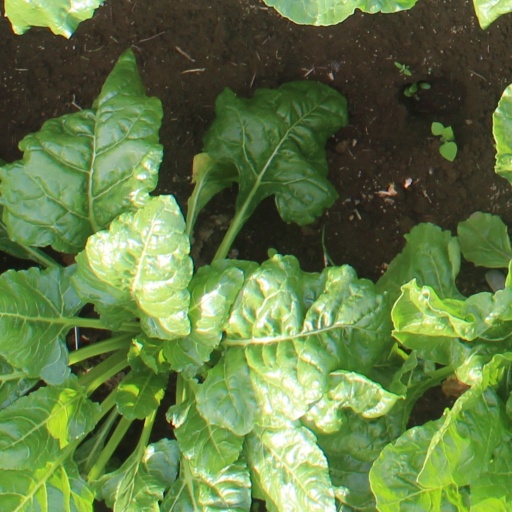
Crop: sugar beet